Shelbyville, Tennessee

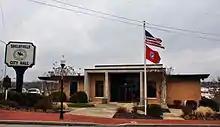
Shelbyville City Hall.

The City of Shelbyville, Tennessee Government consists of an elected mayor, six member elected city council, and appointed city manager.